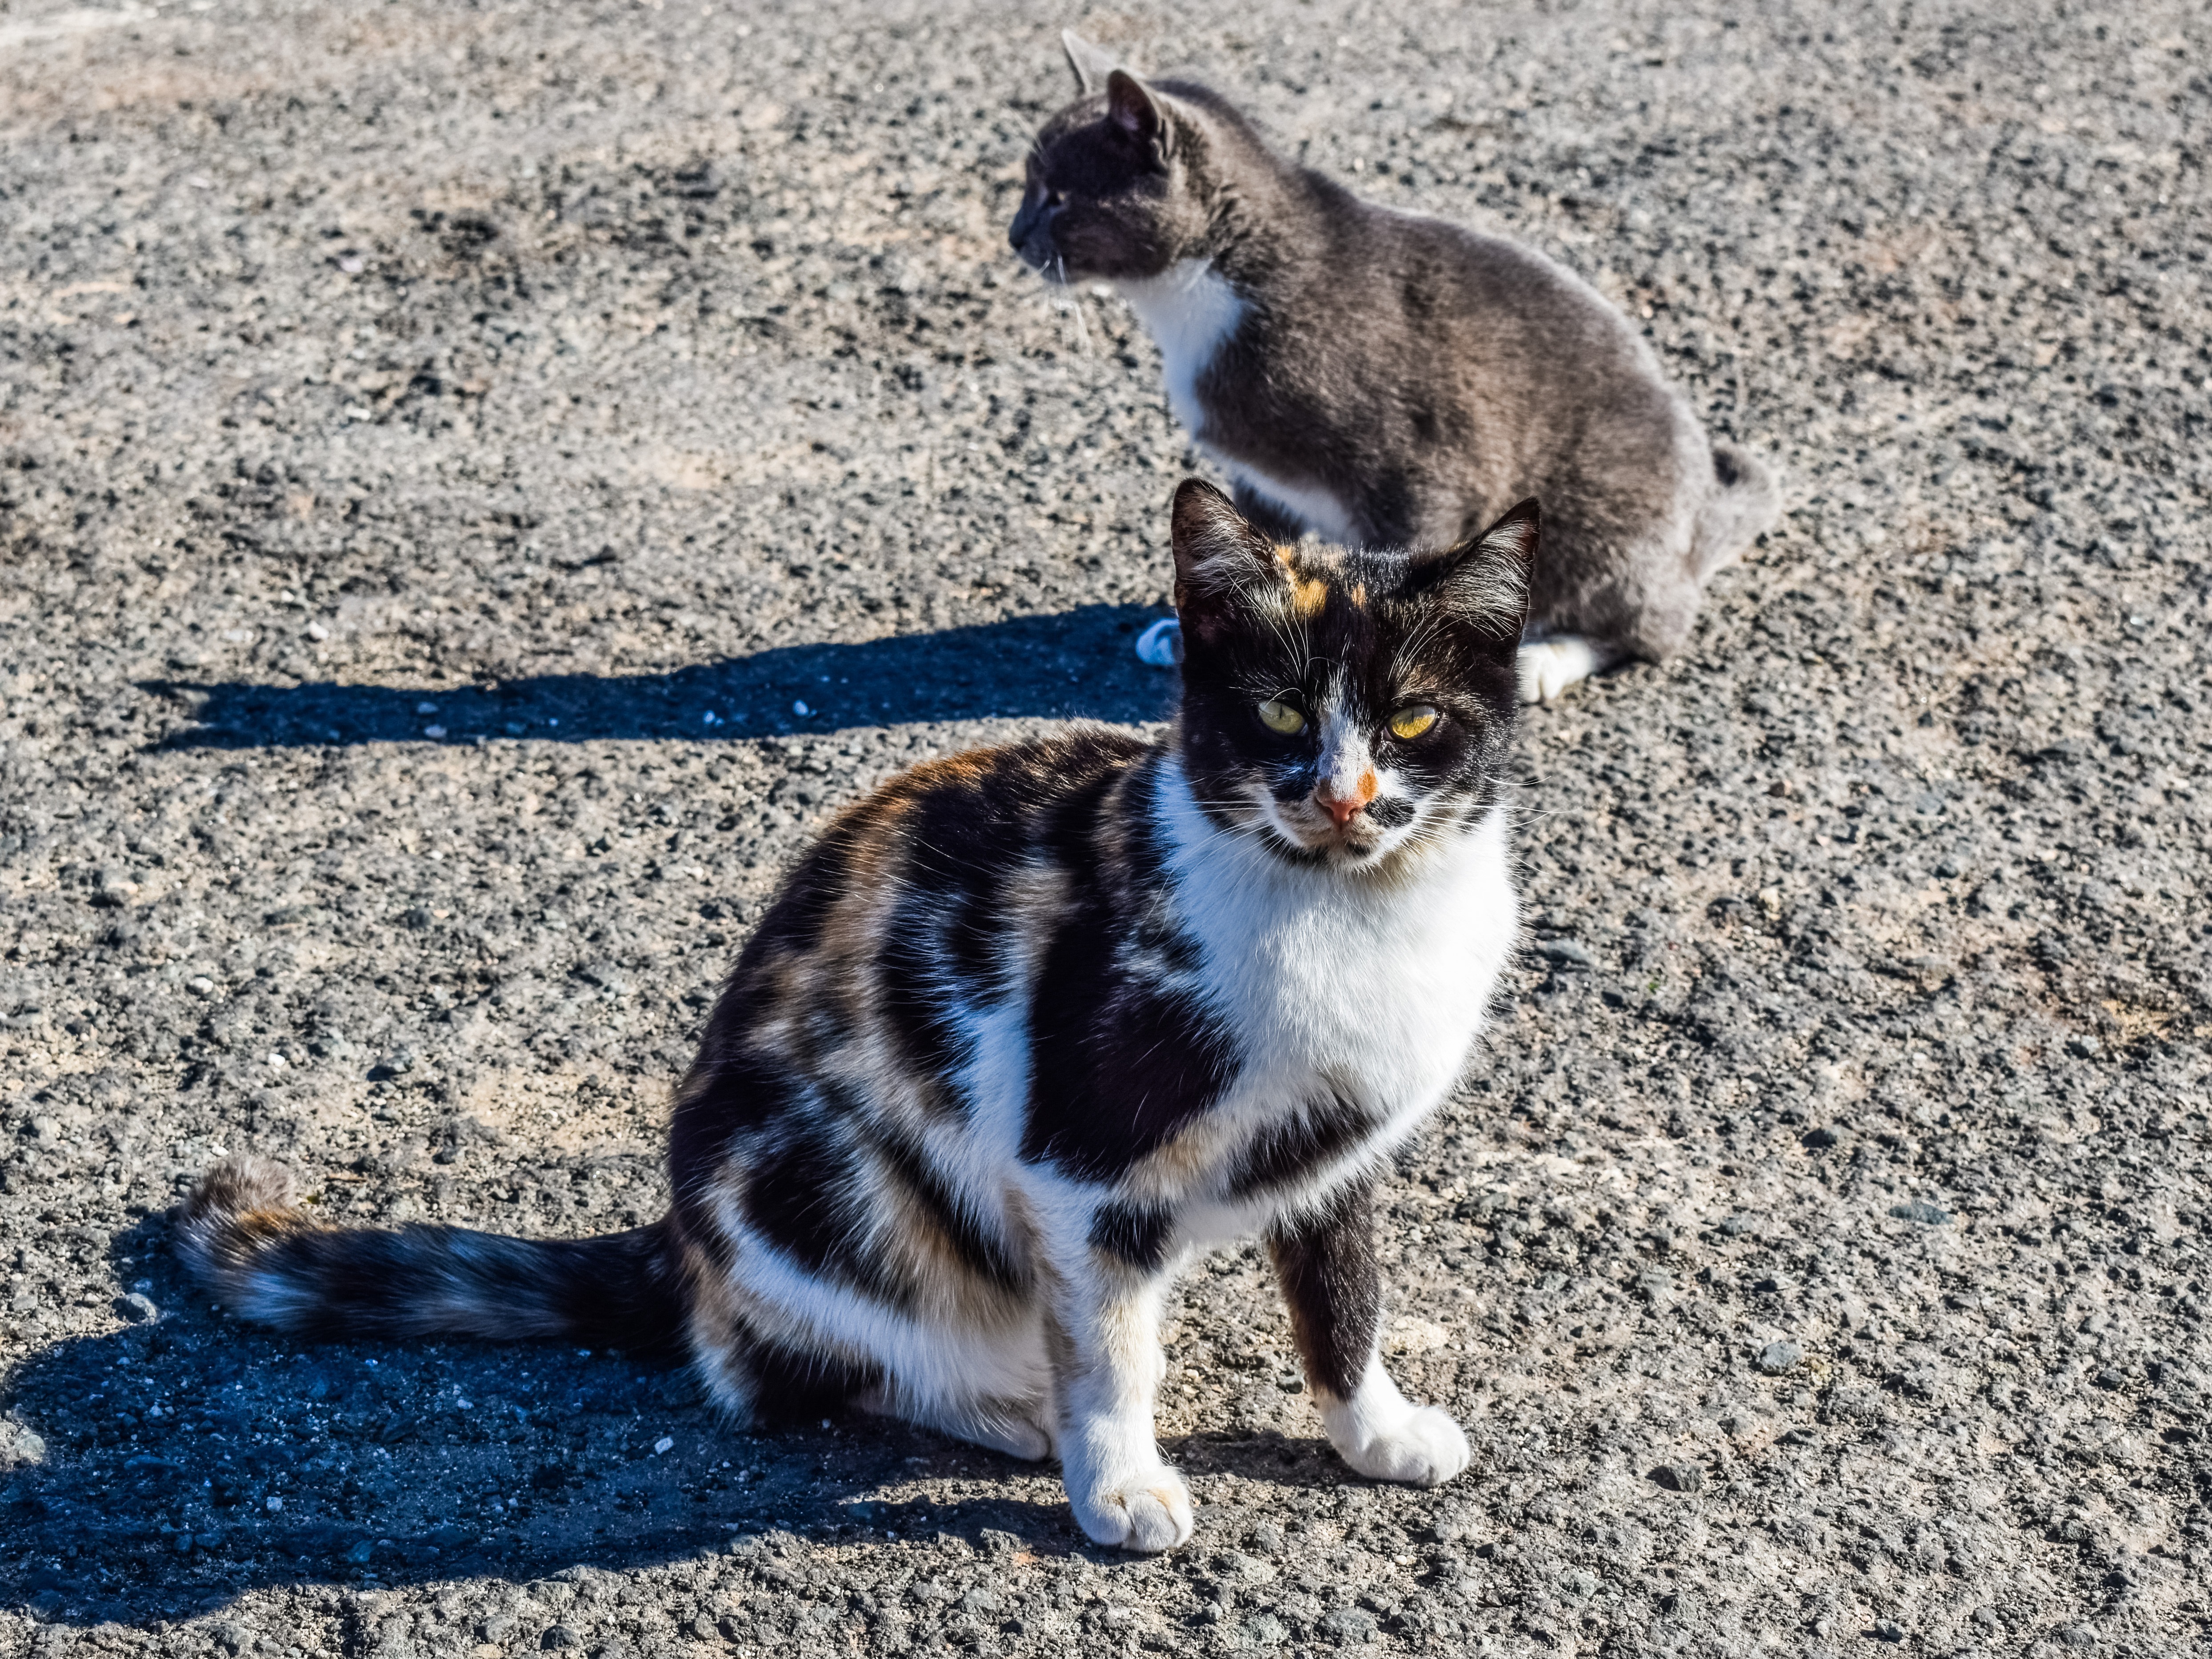
outdoor, street, animal, young, kitten, cat, mammal, cats, whiskers, homeless, kitty, vertebrate, stray, curious, small to medium sized cats, cat like mammal